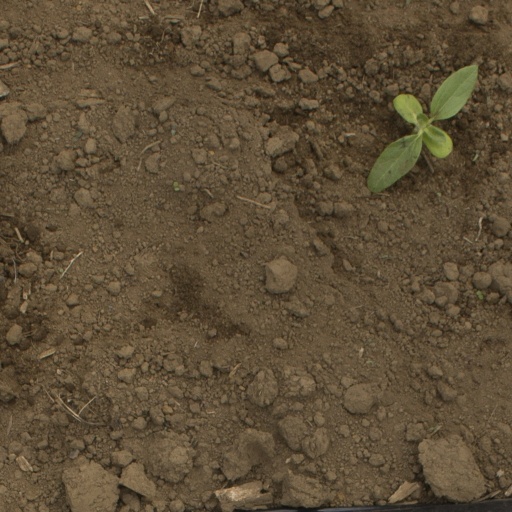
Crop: Jerusalem artichoke